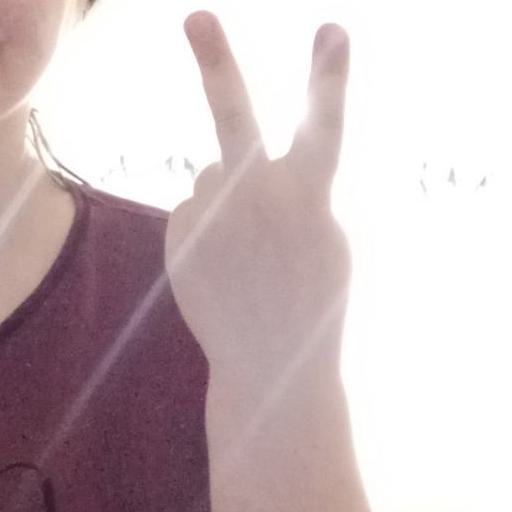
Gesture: peace_inverted